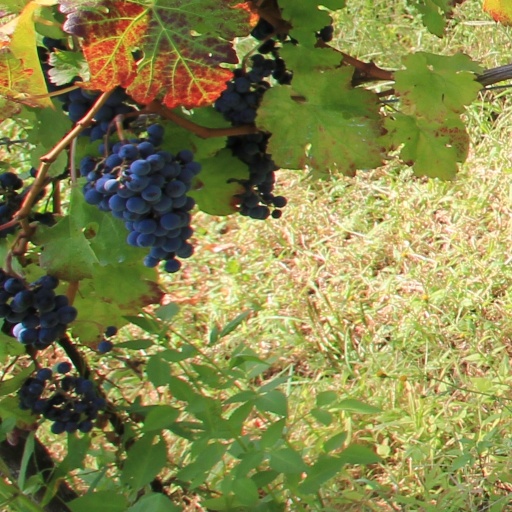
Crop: grape